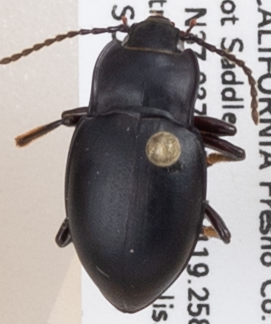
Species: Metrius contractus
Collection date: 2019-06-19 04:00:00
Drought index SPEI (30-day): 0.9
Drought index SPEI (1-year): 0.39
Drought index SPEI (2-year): -0.03